Cold Spring, New Jersey

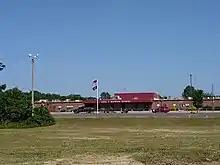
Carl T. Mitnick School in Cold Spring, which houses the Lower Township School District administration

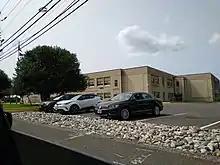
Charles W. Sandman Consolidated School in Cold Spring

As with other parts of Lower Township it is covered by Lower Township School District for elementary grades and Lower Cape May Regional School District for secondary grades.